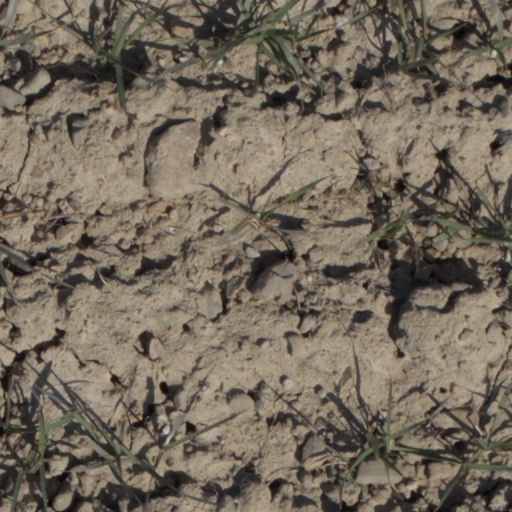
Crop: wheat